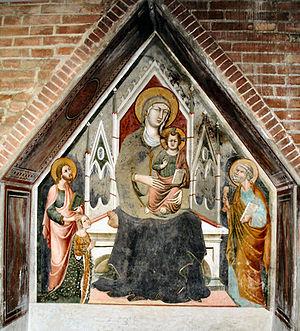
Memmo di Filippuccio est un enlumineur et un peintre italien qui fut actif entre 1288 et 1324, comptant parmi les premiers représentants de l'école siennoise.